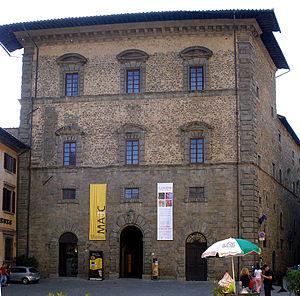
Le musée de l'Académie étrusque de Cortone, est le musée étrusque de la ville de Cortone, en Toscane.
L'Académie étrusque de Cortone est une société d'érudits fondée à Cortone au XVIIIᵉ siècle qui existe toujours.
« Cortone : mère de Troie et grand-mère de Rome. »